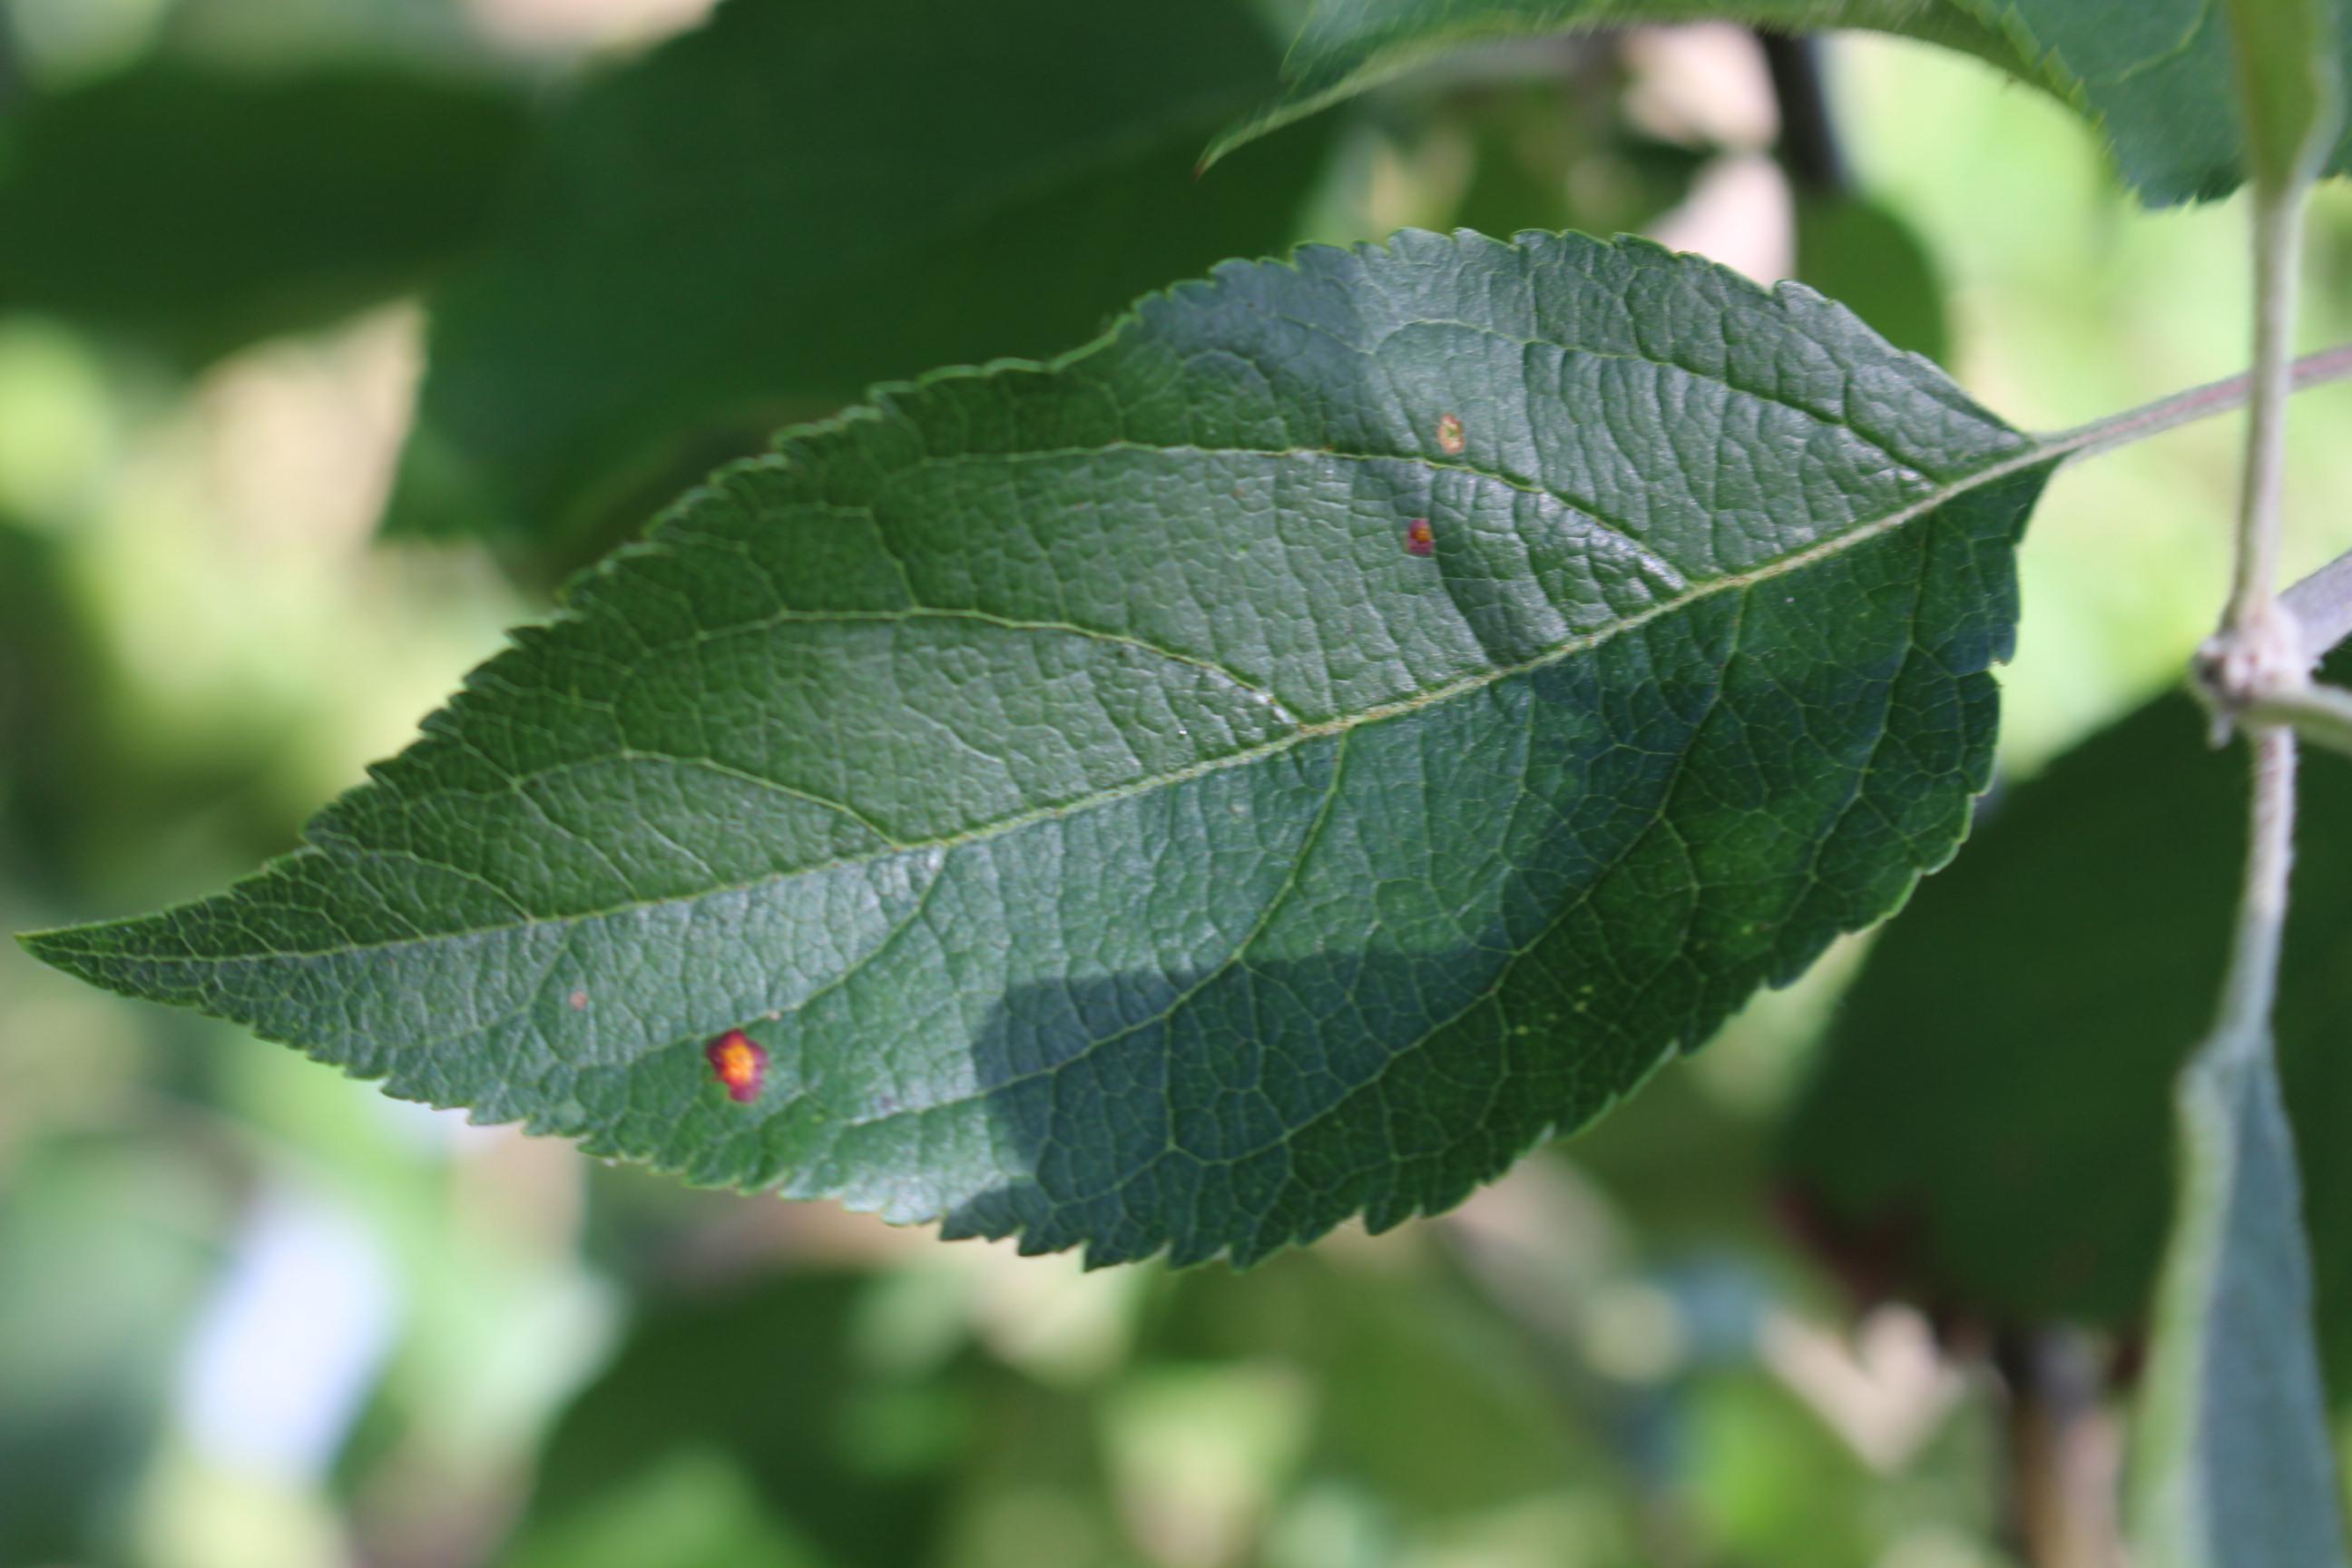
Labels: rust